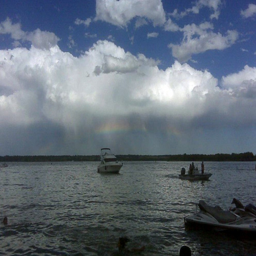
a small boat on a large body of water
A boat floating on a large body of water.
A bot and motorboat in the middle of a body of water.
Boats are on the water near a shoreline with a rainbow behind them.
Three boats are on the water under a blue sky.